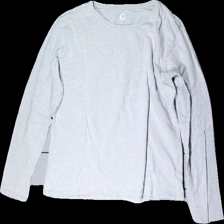
View: front
Type: Top
Category: Ladies
Brand: Cubus
Colors: Grey
Material: 100% Cotton
Cut: Regular
Season: All
Stains: Minor
Price range: <50
Recommended usage: Export